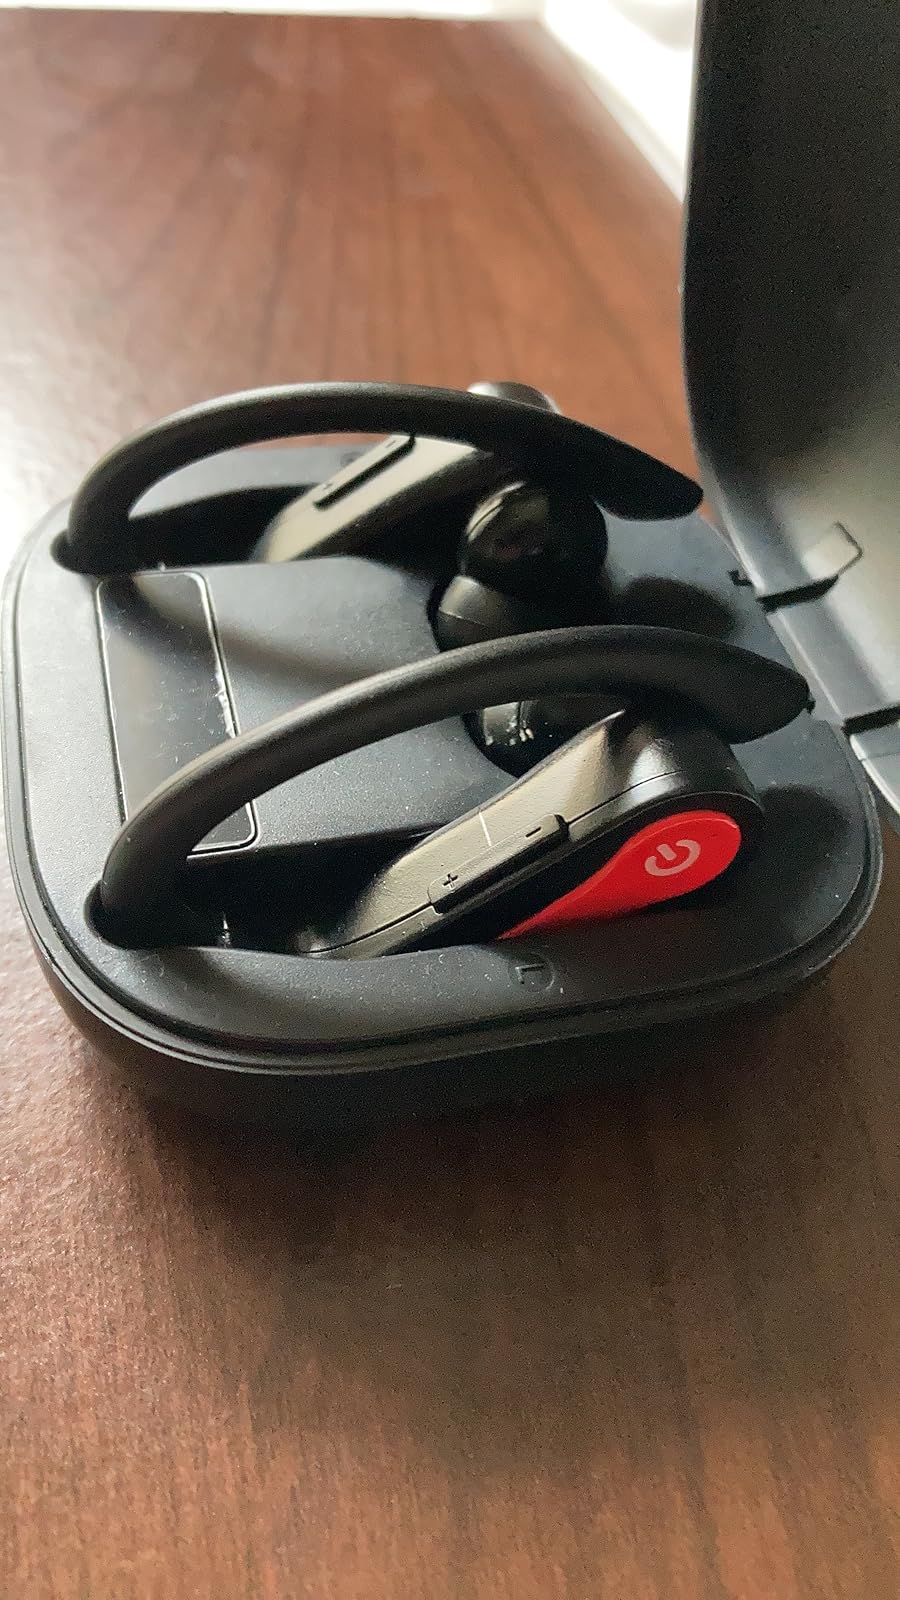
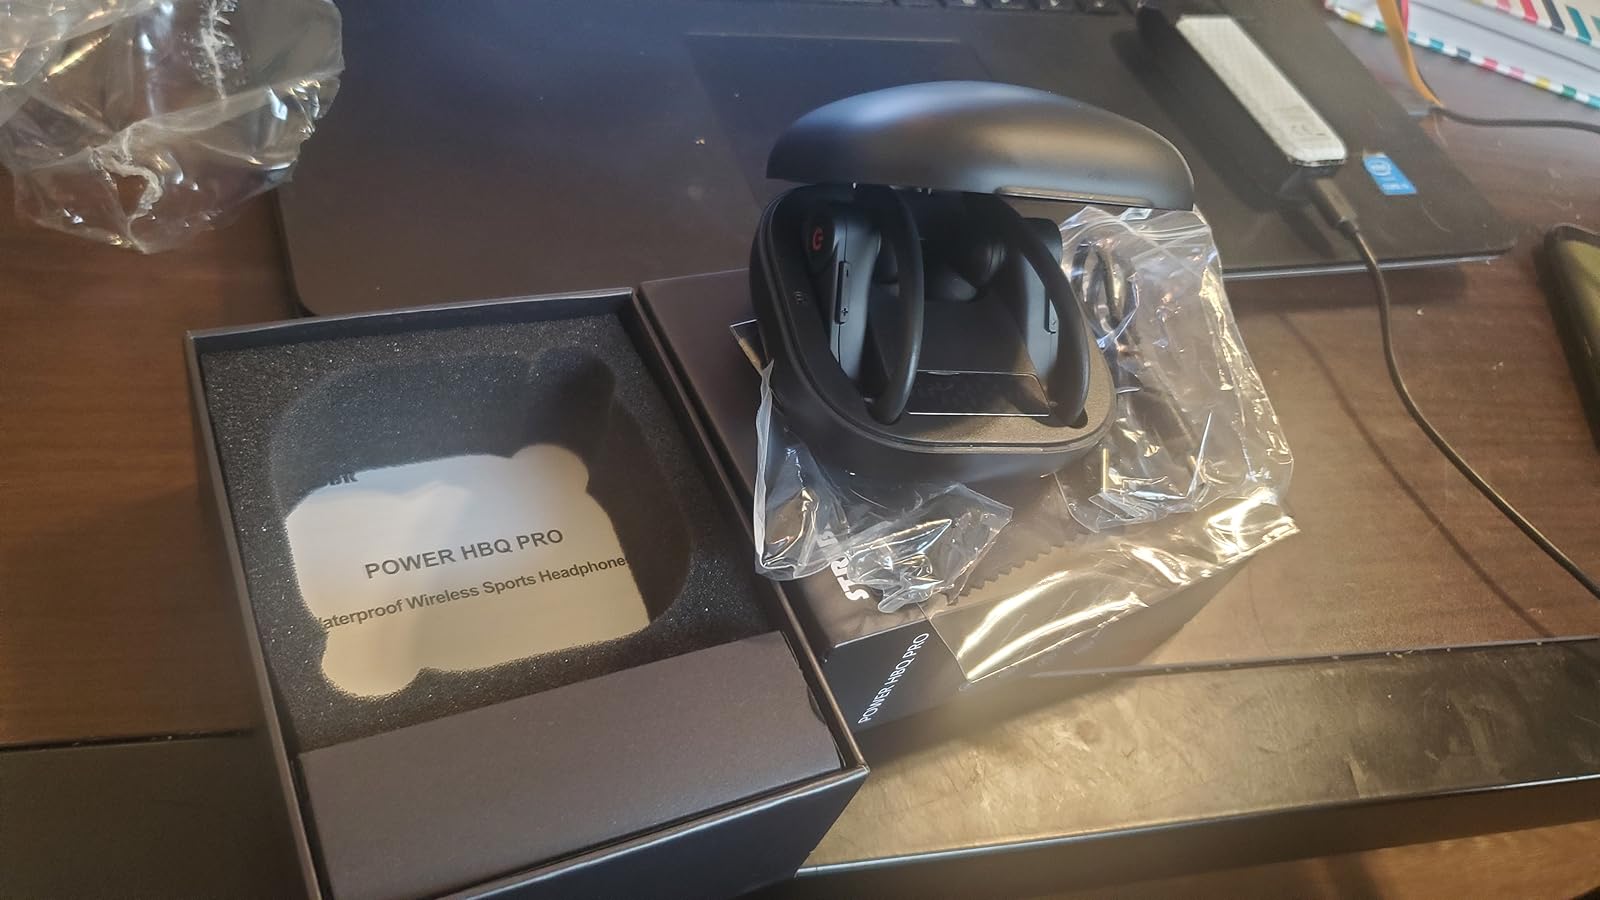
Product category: earbuds
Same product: no